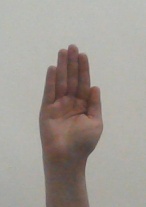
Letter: seen